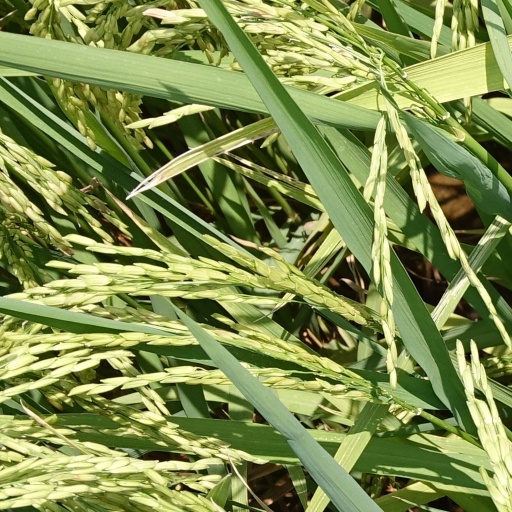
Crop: rice